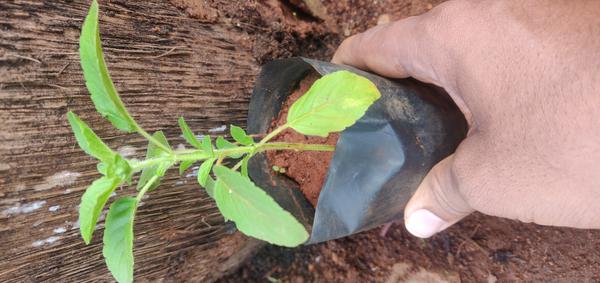
Plant: Tulasi